Abbasid art

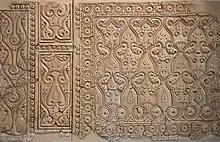
Carved stucco panels from Samarra (9th century) in Style C or "beveled" style, showing flatter and more abstract motifs (at the Museum of Islamic Art, Berlin)

Islamic culture as a whole, and Abbasid artisans in particular, were at the forefront of new ideas and techniques in ceramic production. The importation of Chinese ceramics elicited local imitations but also stirred innovations in local production. Abbasid ceramics became a more important art form than ceramics in previous periods and were produced with a greater emphasis on decoration. A major innovation was the emergence of monochrome and polychrome lustreware, a technical achievement that had an important impact on the wider development of Islamic ceramics. This technique likely originated in glassware and was then borrowed into ceramic production.